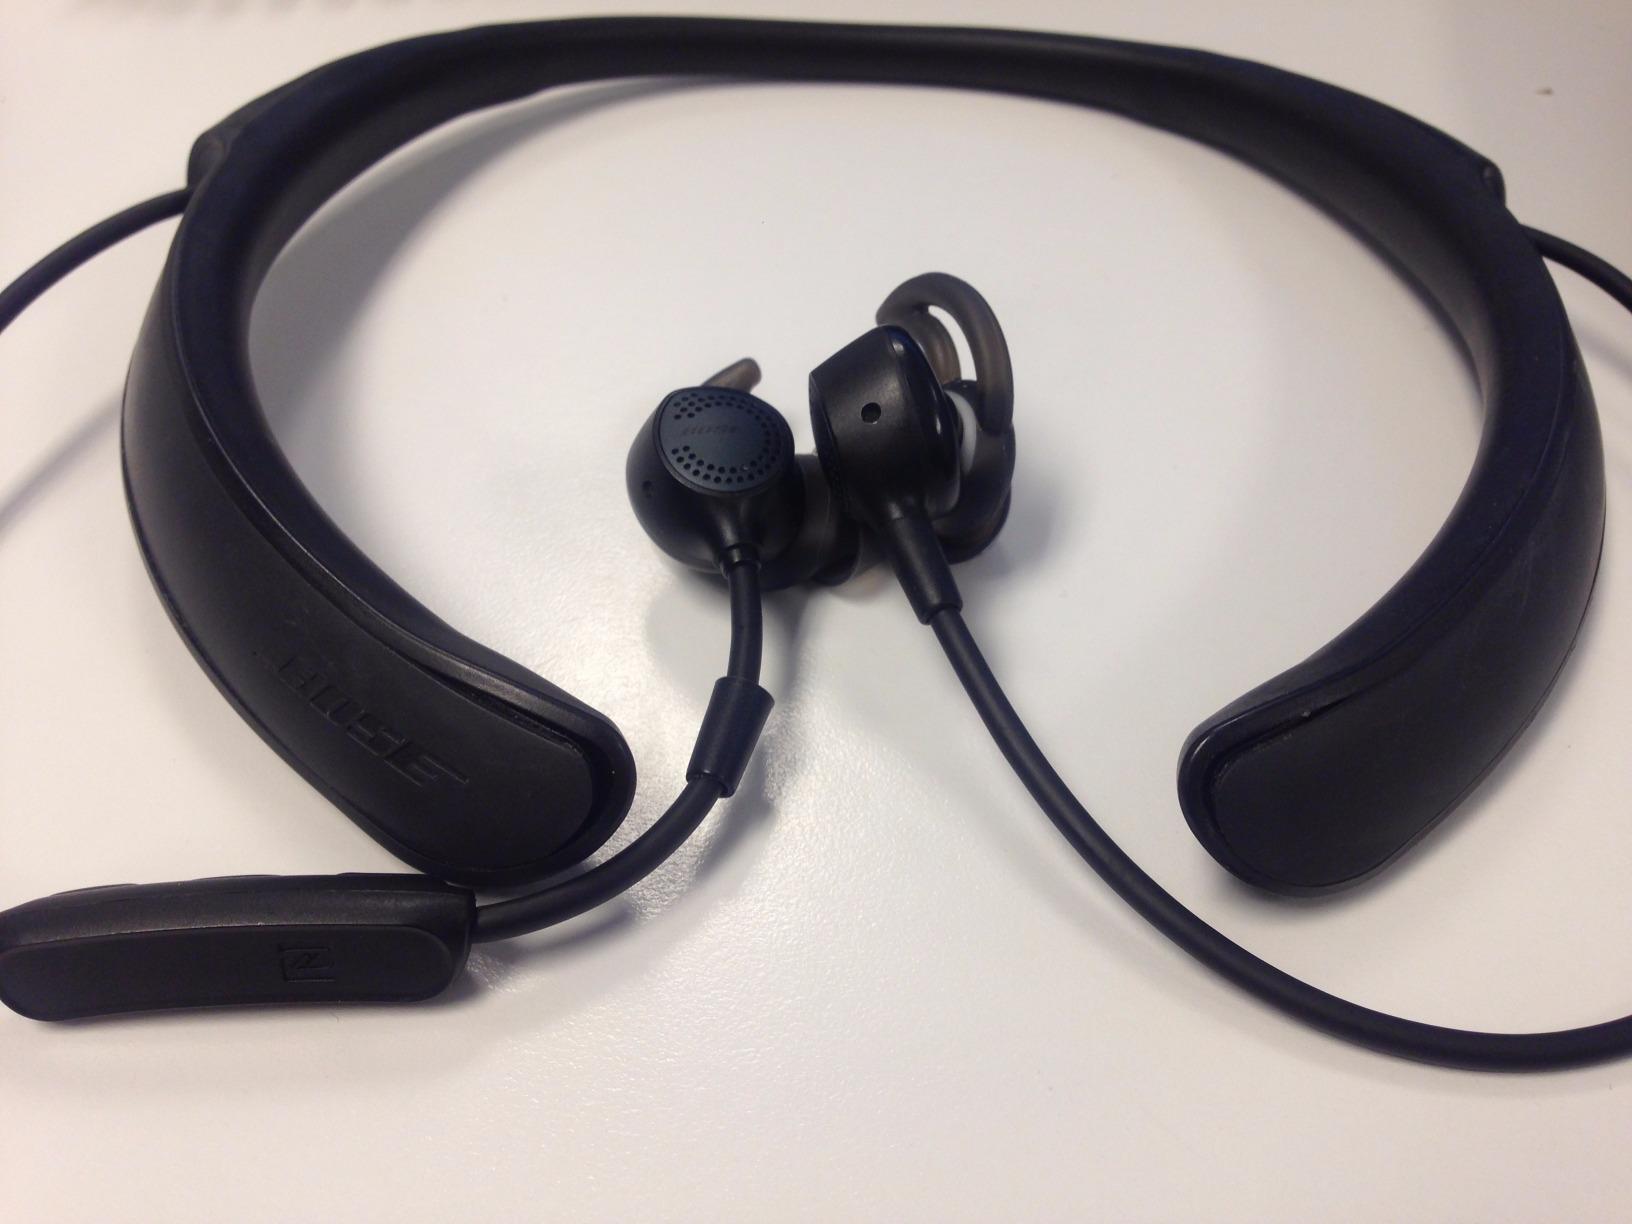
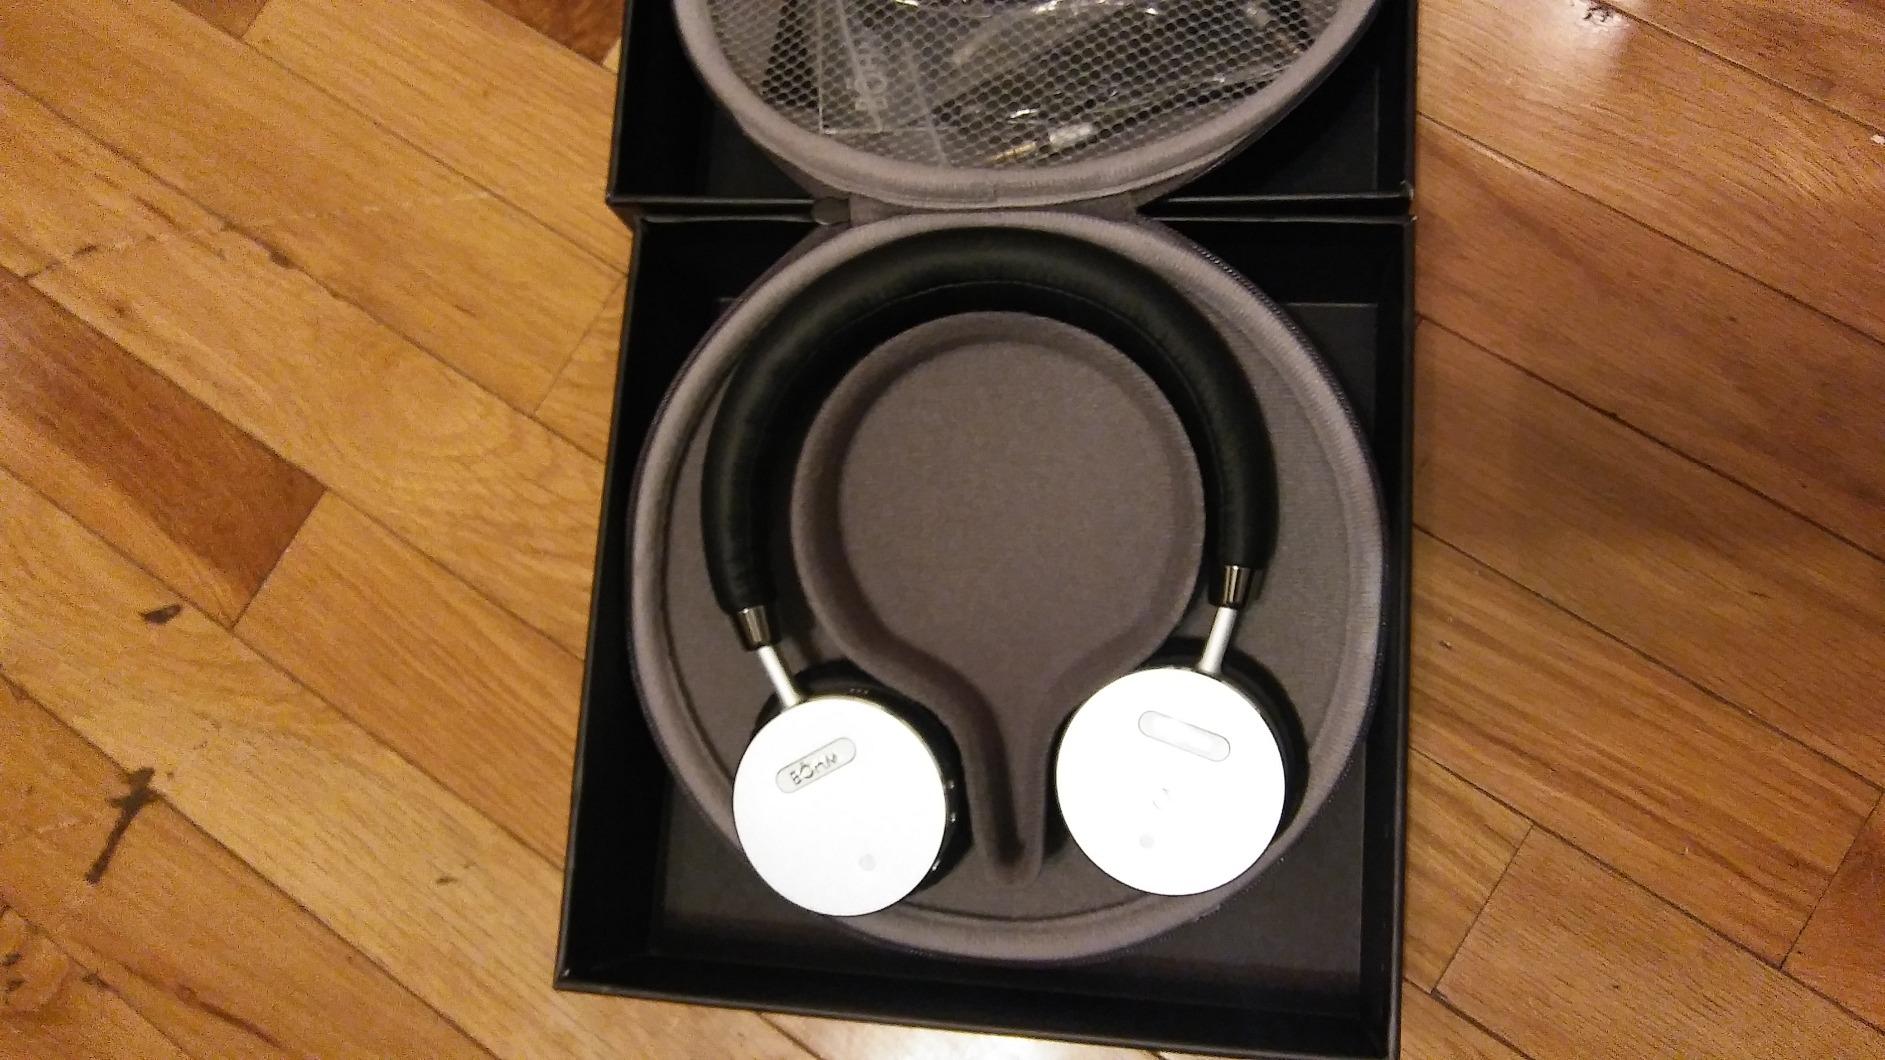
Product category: headphones
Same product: no